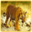
Label: tiger